List of dolmens

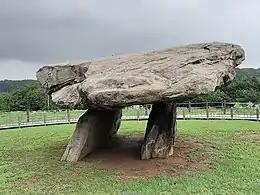
Example of a southern-style dolmen at Ganghwa Island

Korean dolmens exhibit a morphology distinct from the Atlantic European dolmen. The largest concentration of dolmens in the world is found on the Korean Peninsula. With an estimated 35,000 dolmens, Korea alone accounts for nearly 40% of the world’s total. The largest distribution of these is on the west coast area of South Korea, an area that would eventually become host to the Mahan confederacy and be united under the rule of the ancient kingdom of Baekje at one time.